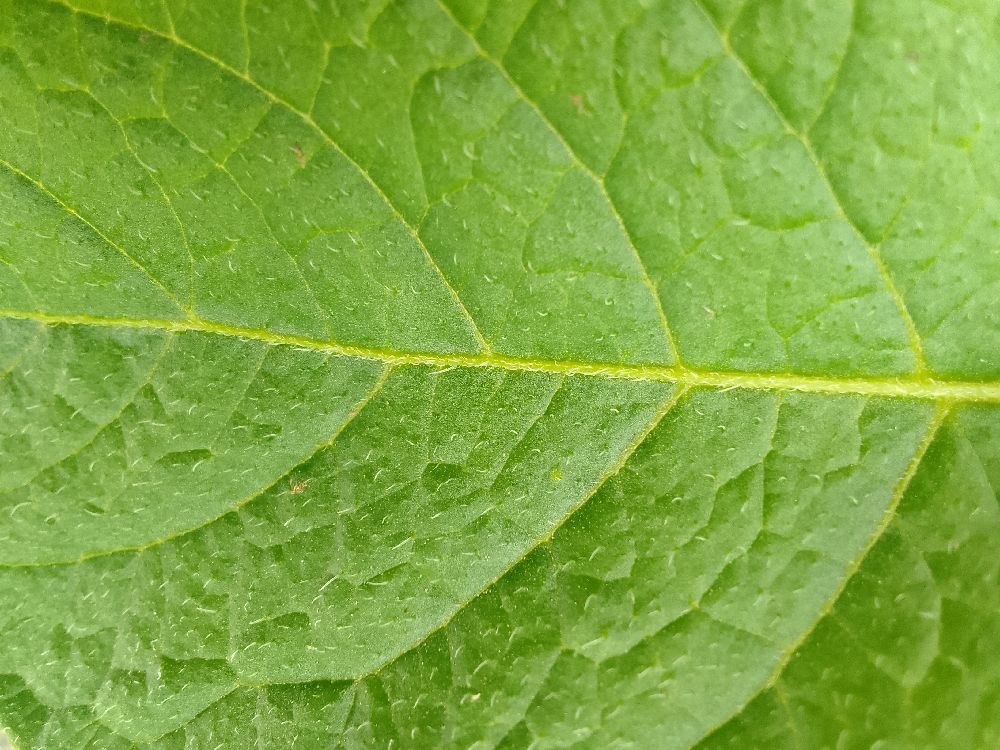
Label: Healthy